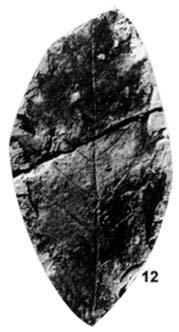
一个化石属于被子植物，其特征描述:leaf margin toothed u3 tooth with concave or slightly straight apical side and acuminate basal side (c4 or b4); tooth apex contracting to be elongate and slender tails. sinuses rounded. venation craspedodromous excepting basal two pairs of 2° eucamptodromous.